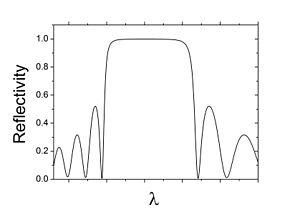
Un réseau de Bragg ou réflecteur de Bragg distribué est un réflecteur de grande qualité utilisé dans des guides d'onde, par exemple dans des fibres optiques. Il s'agit d'une structure dans laquelle alternent des couches de deux matériaux d'indices de réfraction différents, ce qui provoque une variation périodique de l'indice de réfraction effectif dans le guide.